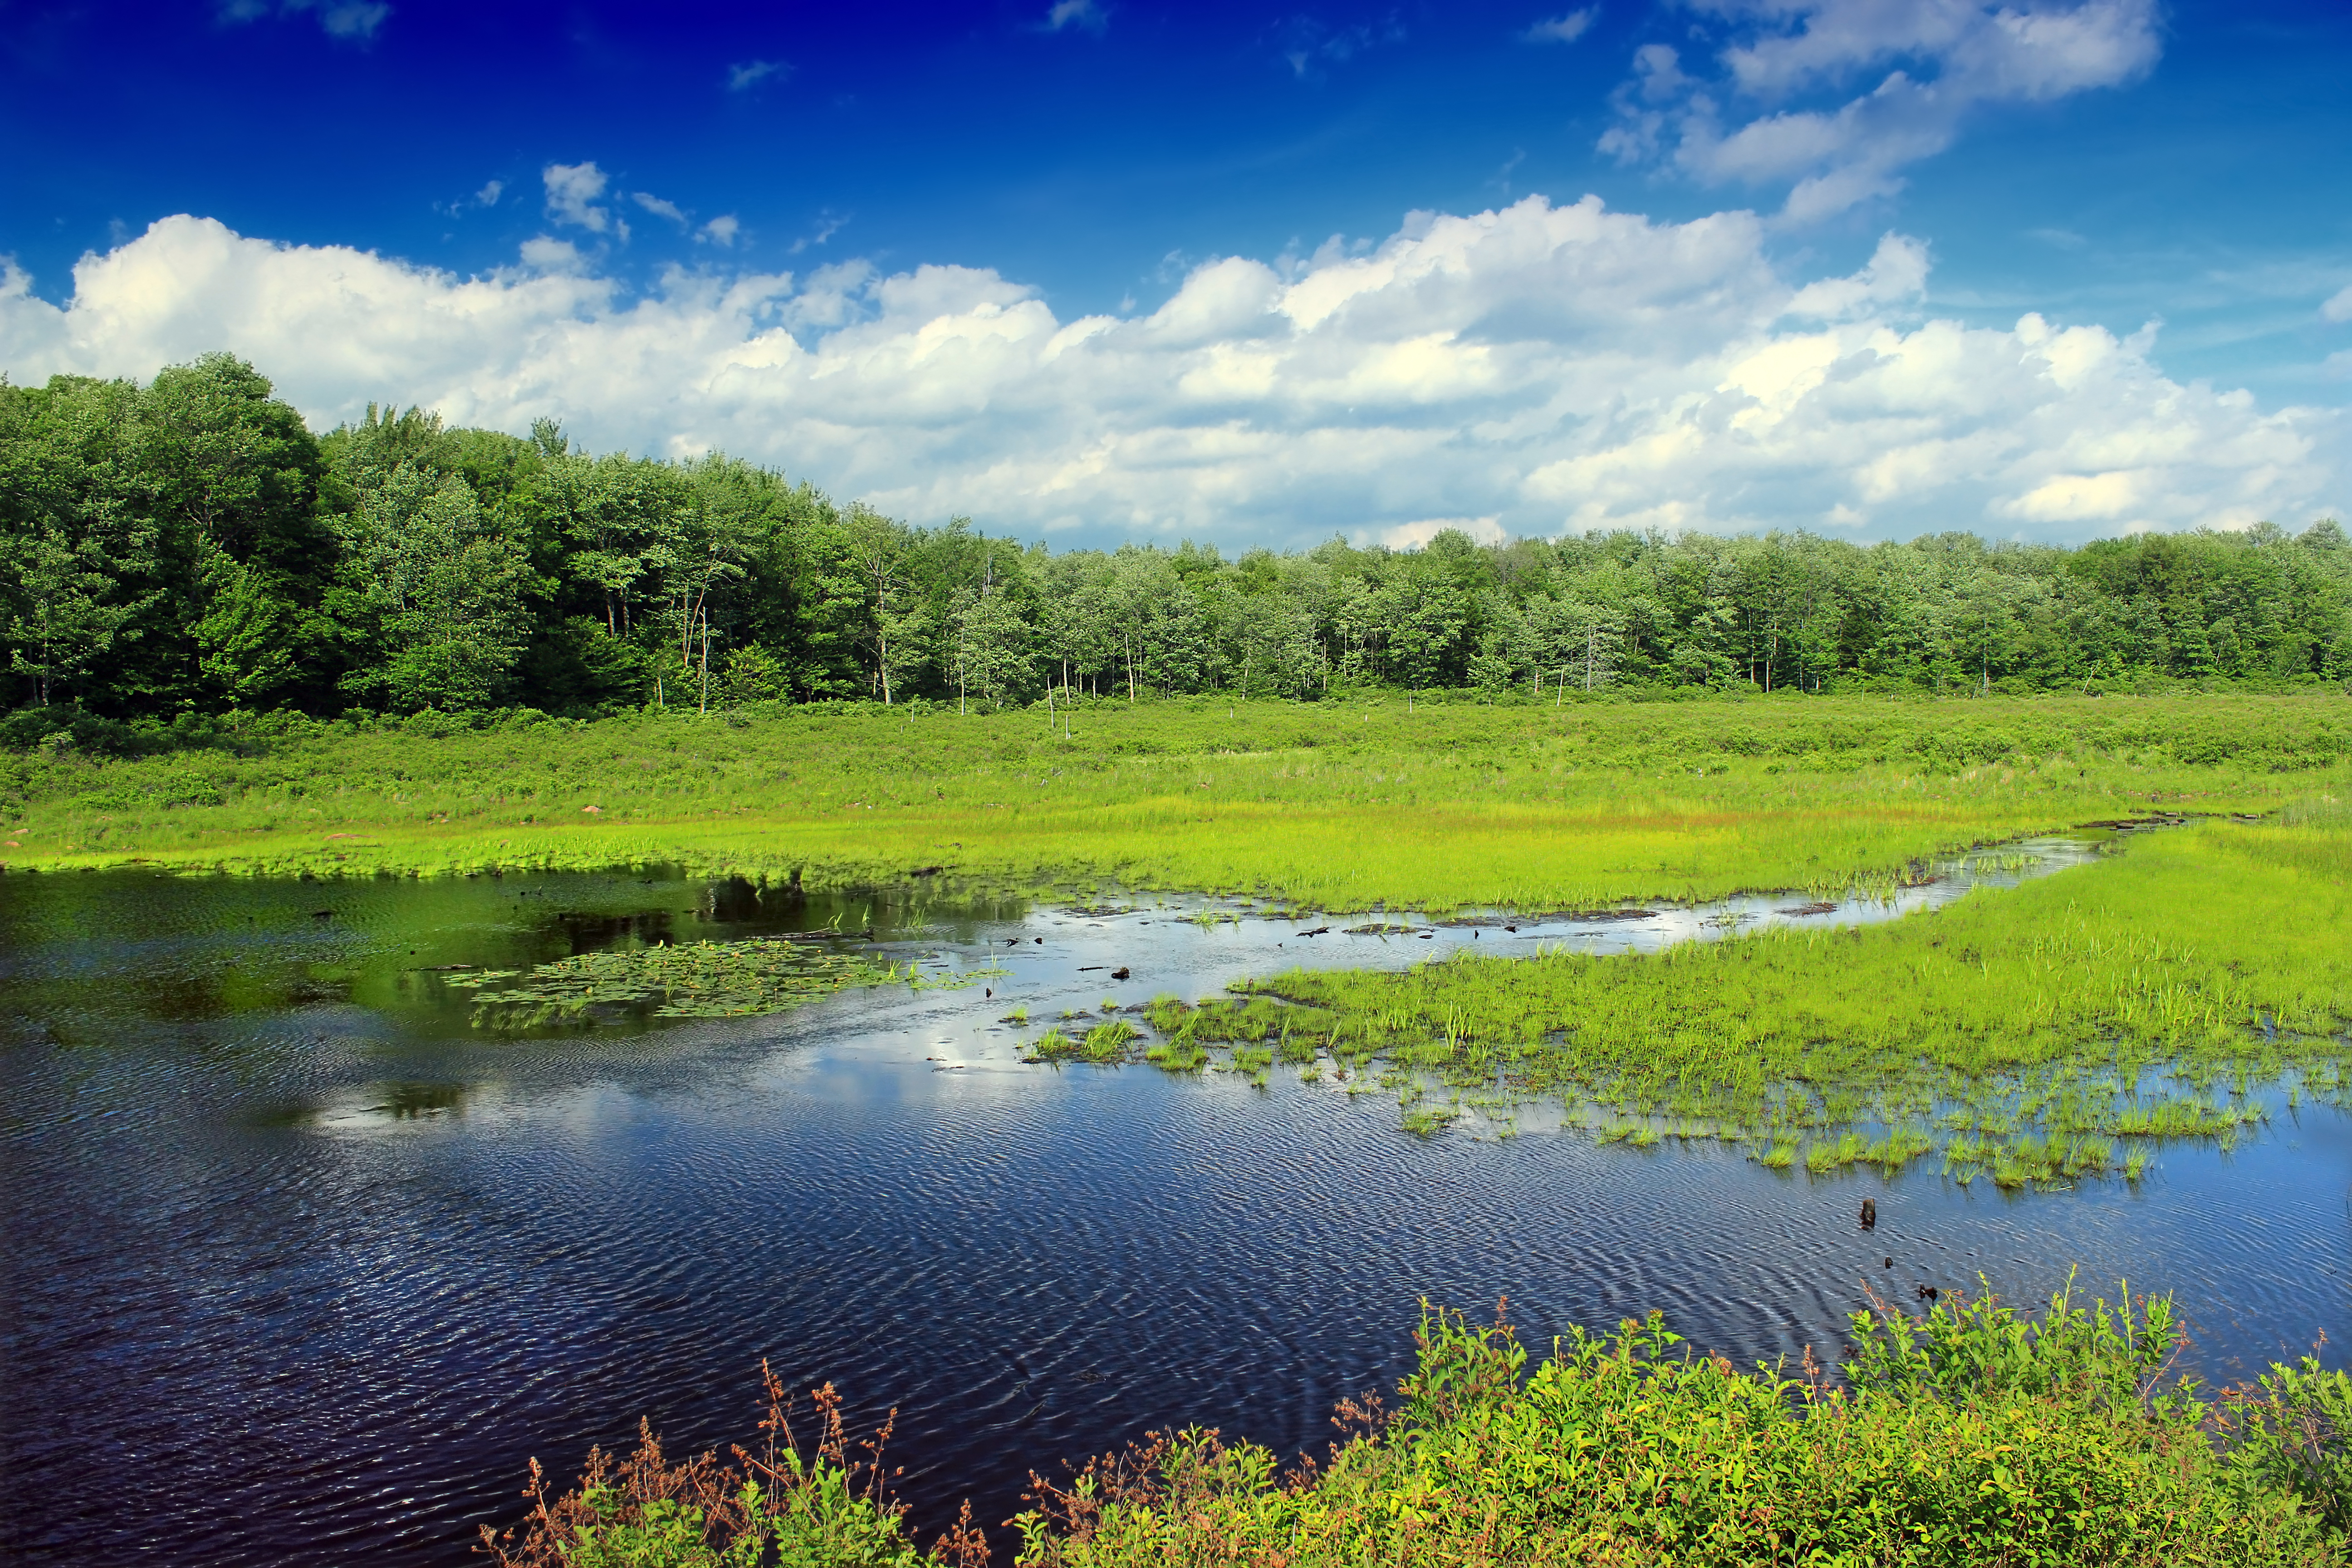
landscape, tree, nature, grass, marsh, swamp, wilderness, sky, hiking, field, meadow, prairie, lake, summer, pond, reflection, pasture, cumulus, agriculture, plain, creativecommons, clouds, grassland, monroecounty, poconos, wetland, tobyhannastatepark, pennsylvania, bog, floodplain, plateau, habitat, ecosystem, rural area, paddy field, natural environment, geographical feature, grass family